Gaetano Bresci

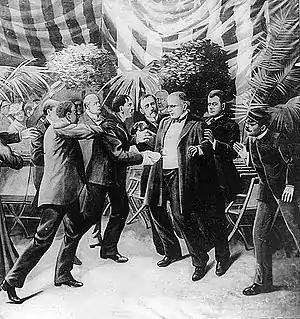
The assassination of William McKinley by Leon Czolgosz was directly inspired by Bresci.

On 22 May 1901, Bresci was found hanging by the neck in his cell. "Vengeance" had been carved into the wall. With his cell under constant surveillance, Bresci appeared to have hanged himself while one of his guards was asleep and the other was using the toilet. The prison director reported that Bresci had hanged himself from his cell window using a towel – which prisoners were prohibited from possessing – knotted to the collar of his jacket. All of this occurred at a time that Bresci was awaiting the results of an appeal to Italy's Supreme Court of Cassation. He also left wine and cheese uneaten, which he had reportedly purchased that morning.